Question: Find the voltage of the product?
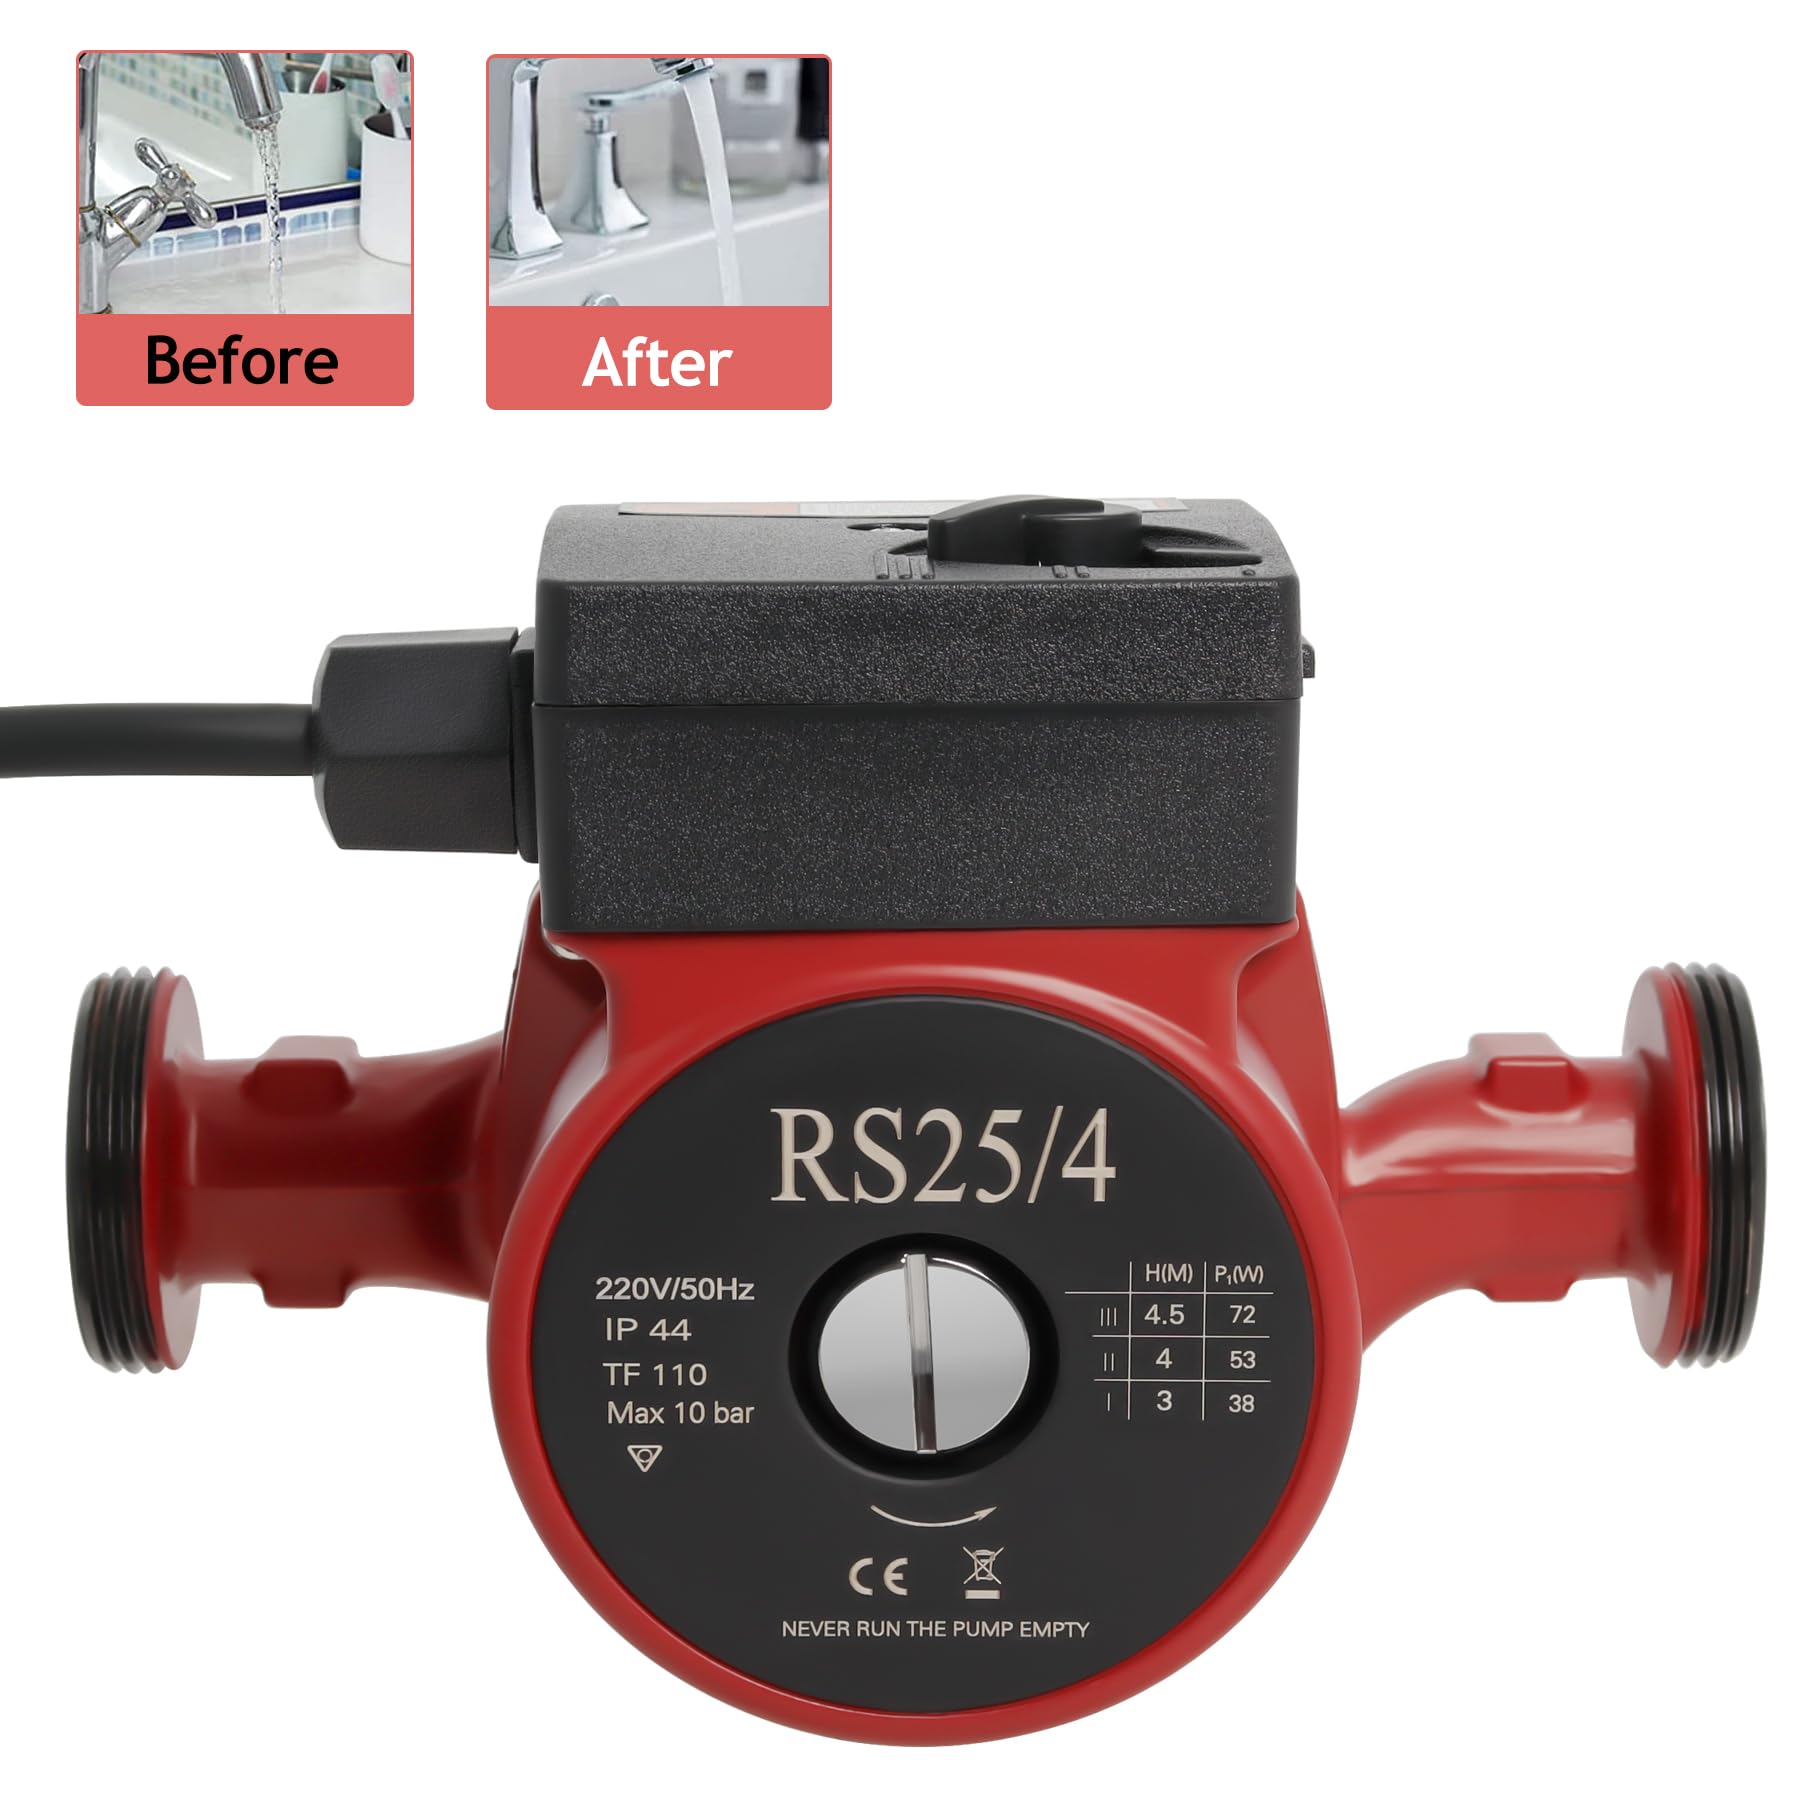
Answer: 220.0 volt